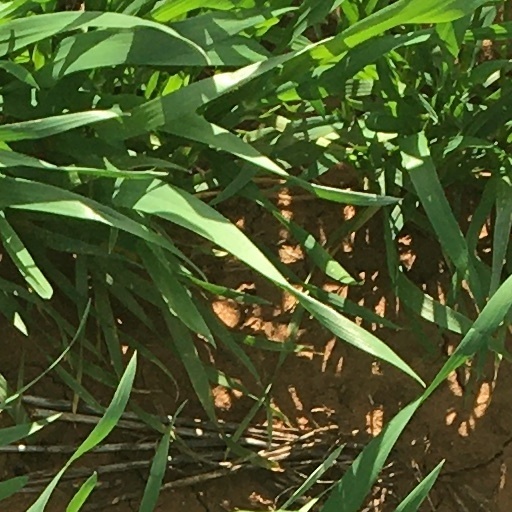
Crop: wheat